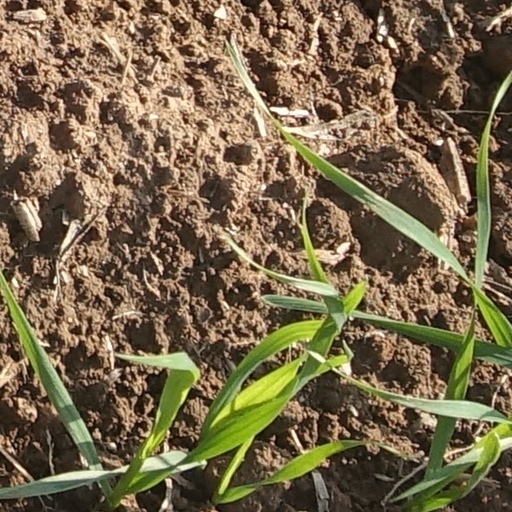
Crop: wheat